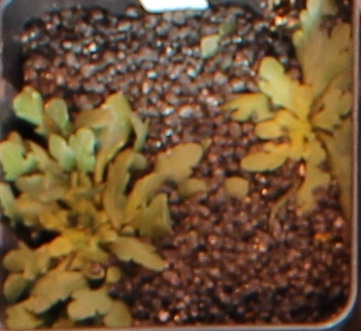
Label: Horseweed